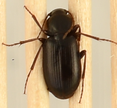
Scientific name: Calathus advena
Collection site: Niwot Ridge NEON (NIWO), plot NIWO_009